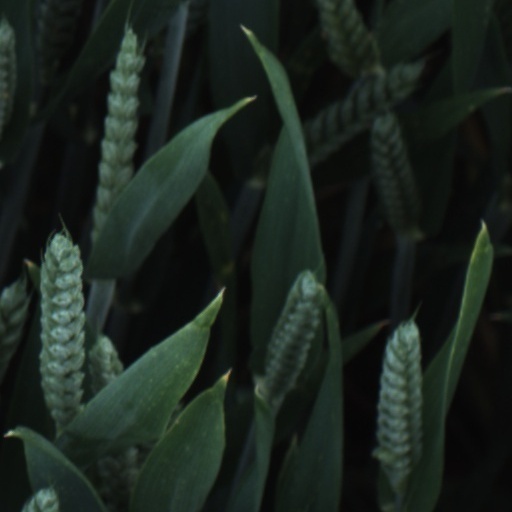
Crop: wheat